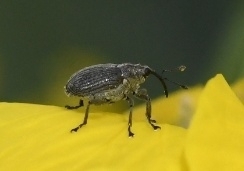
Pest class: Cabbage_seedpod_weevil